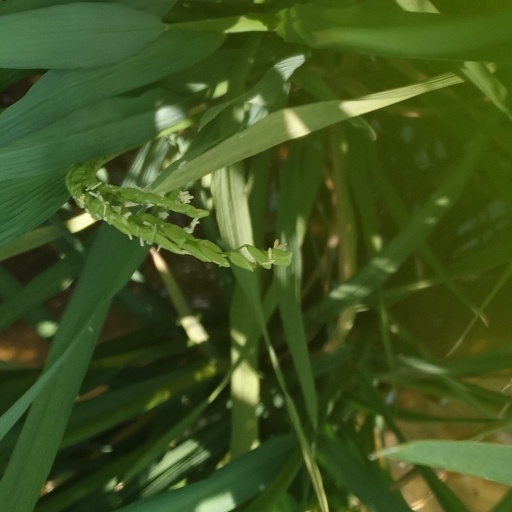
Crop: rice